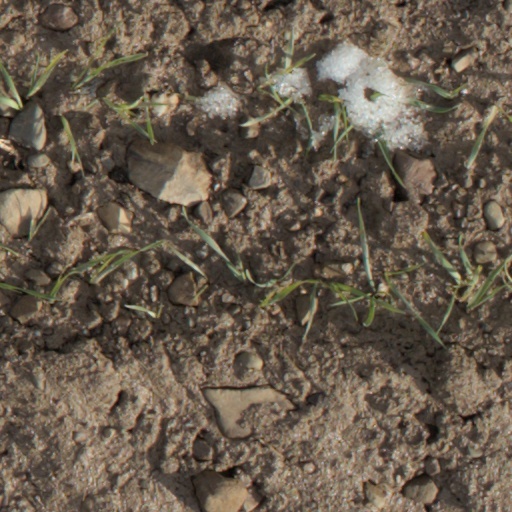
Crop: wheat